Taehanjiji

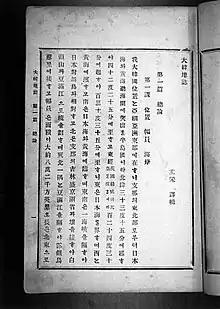

Taehanjiji is an elementary school geography text about the Korean Empire by . Hyŏn Ch'ae wrote the book in 1899, translating and compiling Japanese and Korean sources. It was published by the company Kwangmunsa.